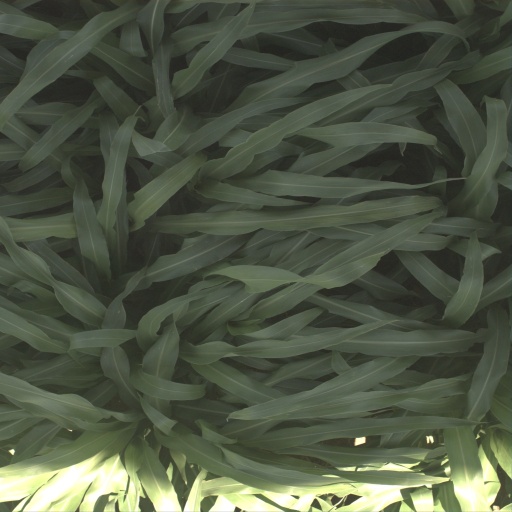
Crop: sorghum